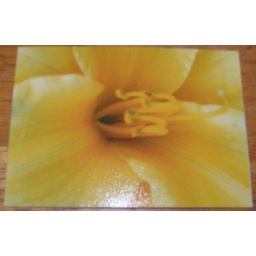
yellow flower by kelly